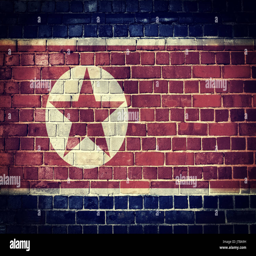
faded flag on an old brick wall background with a dark vignette